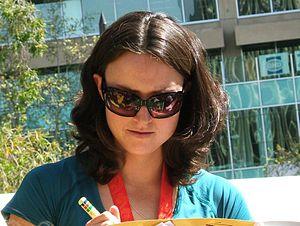
Jacqueline Lawrence est une kayakiste australienne pratiquant le slalom.